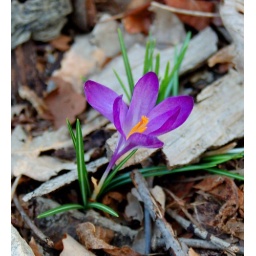
Walking through the woods near my house I came across a lone crocus flower